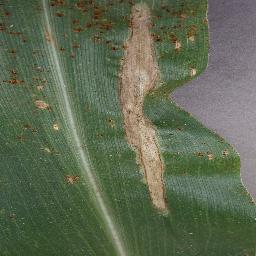
Label: Corn_(Maize)___Northern_Leaf_Blight